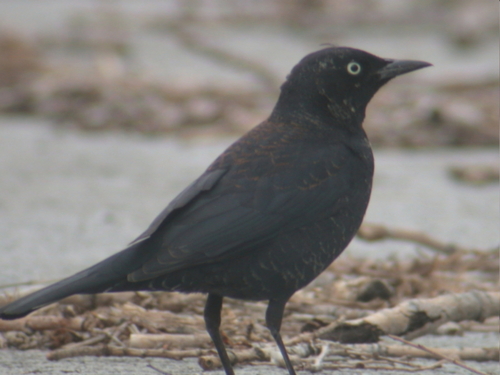
an all black bird with golden flakes and a medium sized pointed bill.
this small, all black bird has very faintly tipped wings of orange, red and yellow, and stares with pale yellow eyes.
a black bird with some redish brown marbling, green eyes and a sharp pointed beak.
an small black bird with an med length sharp bill and no apparent no strips or nape.
this bird has a an all back body with yellow spots.
this bird is all black and has a long, pointy beak.
this particular bird has a belly that is black and brown
this black bird has white eye circles and a long pointed beak.
this is a black bird with a pointed beak, round yellow eyes, and brown tinted back feathers.
a small black bird with a black, pointed beak.
Species: Rusty Blackbird